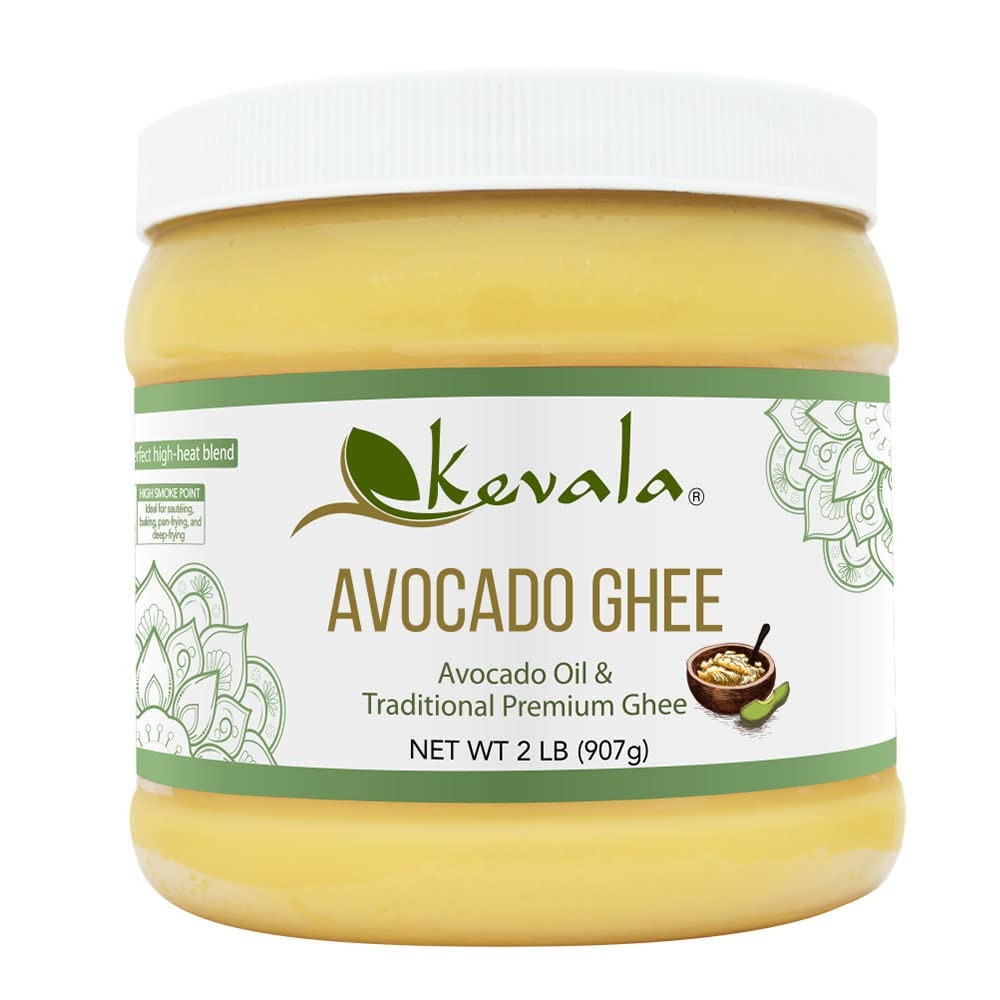
Item Name: Kevala Avocado Ghee Blend - 32 oz - 2 lb - Spreadable Butter - Avocado Oil for Cooking - Ghee Clarified Butter Unsalted – Lactose Free – High Smoke Point
Bullet Point 1: Exclusive Blend: The only product on the market that combines the nourishing power of pure ghee with cold-pressed avocado oil, offering a smooth, spreadable texture that doesn’t require refrigeration.
Bullet Point 2: Nutrient-Rich & Keto-Friendly: Loaded with healthy fats, vitamins, and antioxidants from both clarified butter ghee and refined avocado oil, this product is perfect for keto, paleo, and low-carb diets, adding a boost of nutrition to every dish and works amazing as an antioxidant and it is rich in both Linoleic Acid (CLA) and Oleic Acid.
Bullet Point 3: Perfect for High-Heat Cooking: With a high smoke point, Kevala Avocado Ghee is ideal for frying, sautéing, and roasting, making it a versatile choice for everyday and gourmet meals alike. No refrigeration required as it is shelf-stable.
Bullet Point 4: Luxuriously Spreadable: Ideal for baking, sautéing, braising, and deep-frying; Use it as a spread for toast and pancakes, drizzle it on roasted vegetables, or use it to pan fry poultry, seafood, or even red meat, since it won’t burn at the higher temperatures.
Bullet Point 5: Properties: Due to warm weather Avocado Ghee may liquify, just refrigerate to solidify again. Store in a cool dark place. Solidifies below 76ºF (24ºC).
Value: 32.0
Unit: Ounce

Price: 20.75